Administration Building, Carnegie Institution of Washington

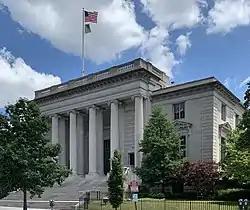
Administration Building in 2020

The Administration Building, Carnegie Institute of Washington is a Beaux-Arts style building designed by architects Carrere and Hastings, and located at 1530 P Street NW in Washington, D.C. It houses the Carnegie Institution for Science, a philanthropic scientific research organization founded in 1902 by Andrew Carnegie. In recognition of the building's architecture and its unique tenant, the building was declared a National Historic Landmark in 1965. The building was also designated a contributing property to the Sixteenth Street Historic District in 1978.